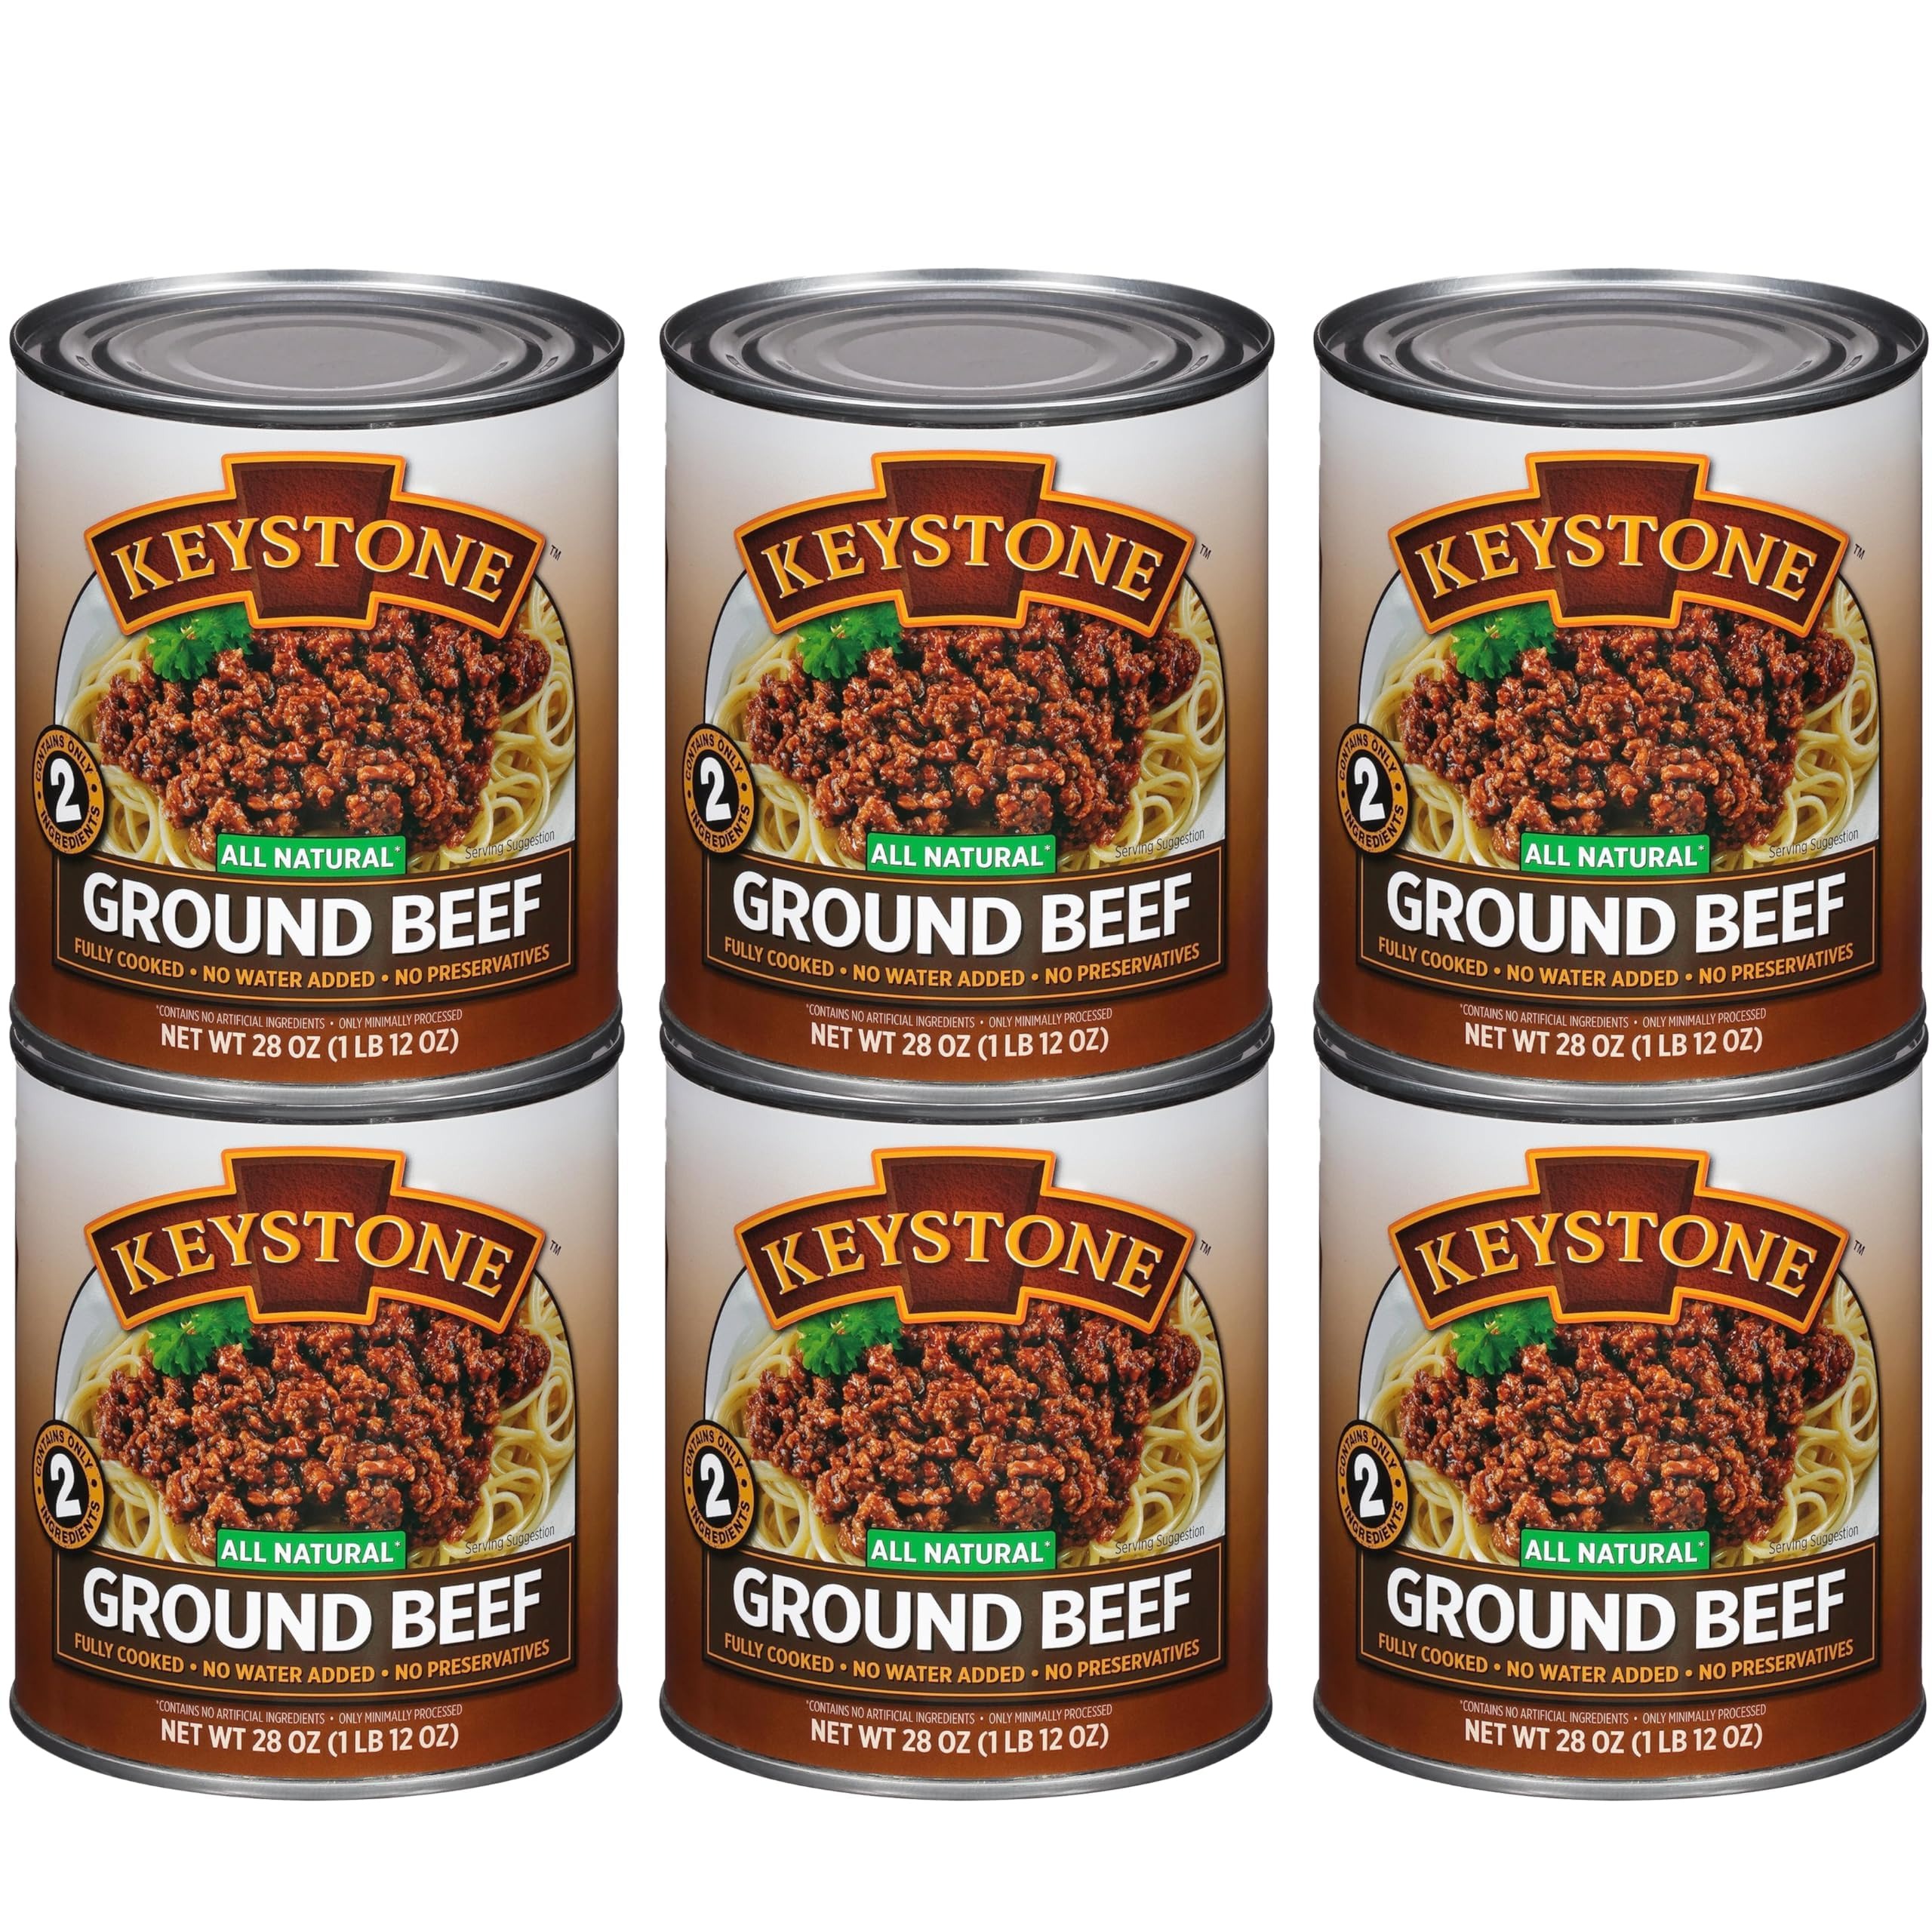
Item Name: Keystone Meats All Natural Heat and Serve Ground Beef 28 Oz Fully Cooked Canned Meat Shelf Stable Emergency Survival Canned Food Ready to Eat No Preservatives Gluten Free Made in USA Pack of 6
Bullet Point 1: KEYSTONE GROUND BEEF:- Keystone Ground Beef is a versatile meat product made by grinding beef that has Keto Friendly, No Carbs, Zero Carbohydrates, Its a natural premium canned ground beef meat that has no gluten Ideal for chefs (home and restaurant), campers, boaters, survivalists, etc.
Bullet Point 2: INGREDIENTS:- Beef & Sea Salt
Bullet Point 3: RECIPES:- Ground beef is a key ingredient in many classic recipes, such as spaghetti Bolognese, beef tacos, sloppy joes, and more. It's a versatile option for a wide range of dishes. Perfect for Quick Meals: Chili, Spaghetti, Sloppy Joe, Tacos, Dips, Casseroles, Soups, and More!
Bullet Point 4: READY TO EAT:- Our Ground Beef is Fully cooked, Ready to eat; All Natural, No MSG or other preservatives; No artificial ingredients; No water added; Ground Beef style; Gluten Free; Low in Sodium/Fat; Shelf stable; Only minimally processed.
Bullet Point 5: COOKING METHOD:- Ground beef can be cooked in various ways, including frying, grilling, or baking, depending on the recipe. It is often browned in a pan before being incorporated into a dish
Bullet Point 6: DELICIOUS MEAL:- Elevate your favorite recipes with our convenient freeze-dried ground beef, This versatile, lean protein source is ready to be transformed into delicious tacos, spaghetti sauce, or juicy burgers. Simply rehydrate and cook for quick, appetizing meals.
Bullet Point 7: MADE IN USA:- Product of USA, Inspected & Passed by USDA Made in Lima, Ohio, USA. Our Ground Beef is sourced, prepared, produced, and packaged in the United States.
Bullet Point 8: LONG-LASTING & SHELF-STABLE:- Keystone Ground beef is shelf-stable and made to last for years ( 5 Year Shelf Life from Date of Manufacture) without losing their delicious taste or nutrients. Our ground beef is great for any outdoor adventure and also make an incredible emergency food option.
Product Description: Keystone All Natural Ground Beef 28 Ounce Long Term Emergency Survival Food Canned Meat | Fully Cooked Ready to Eat | Gluten Free Family Pack of 6
Value: 168.0
Unit: Ounce

Price: 9.22